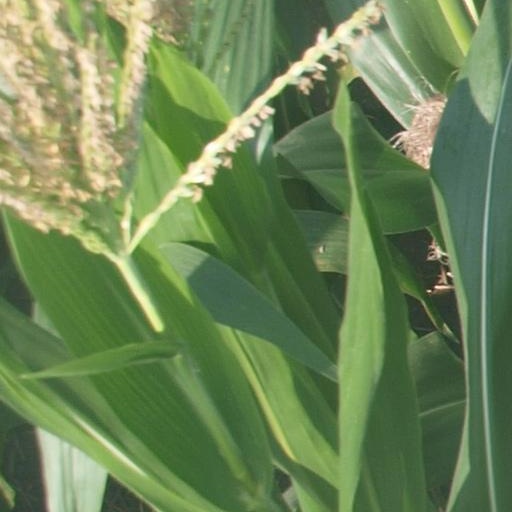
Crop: maize; corn